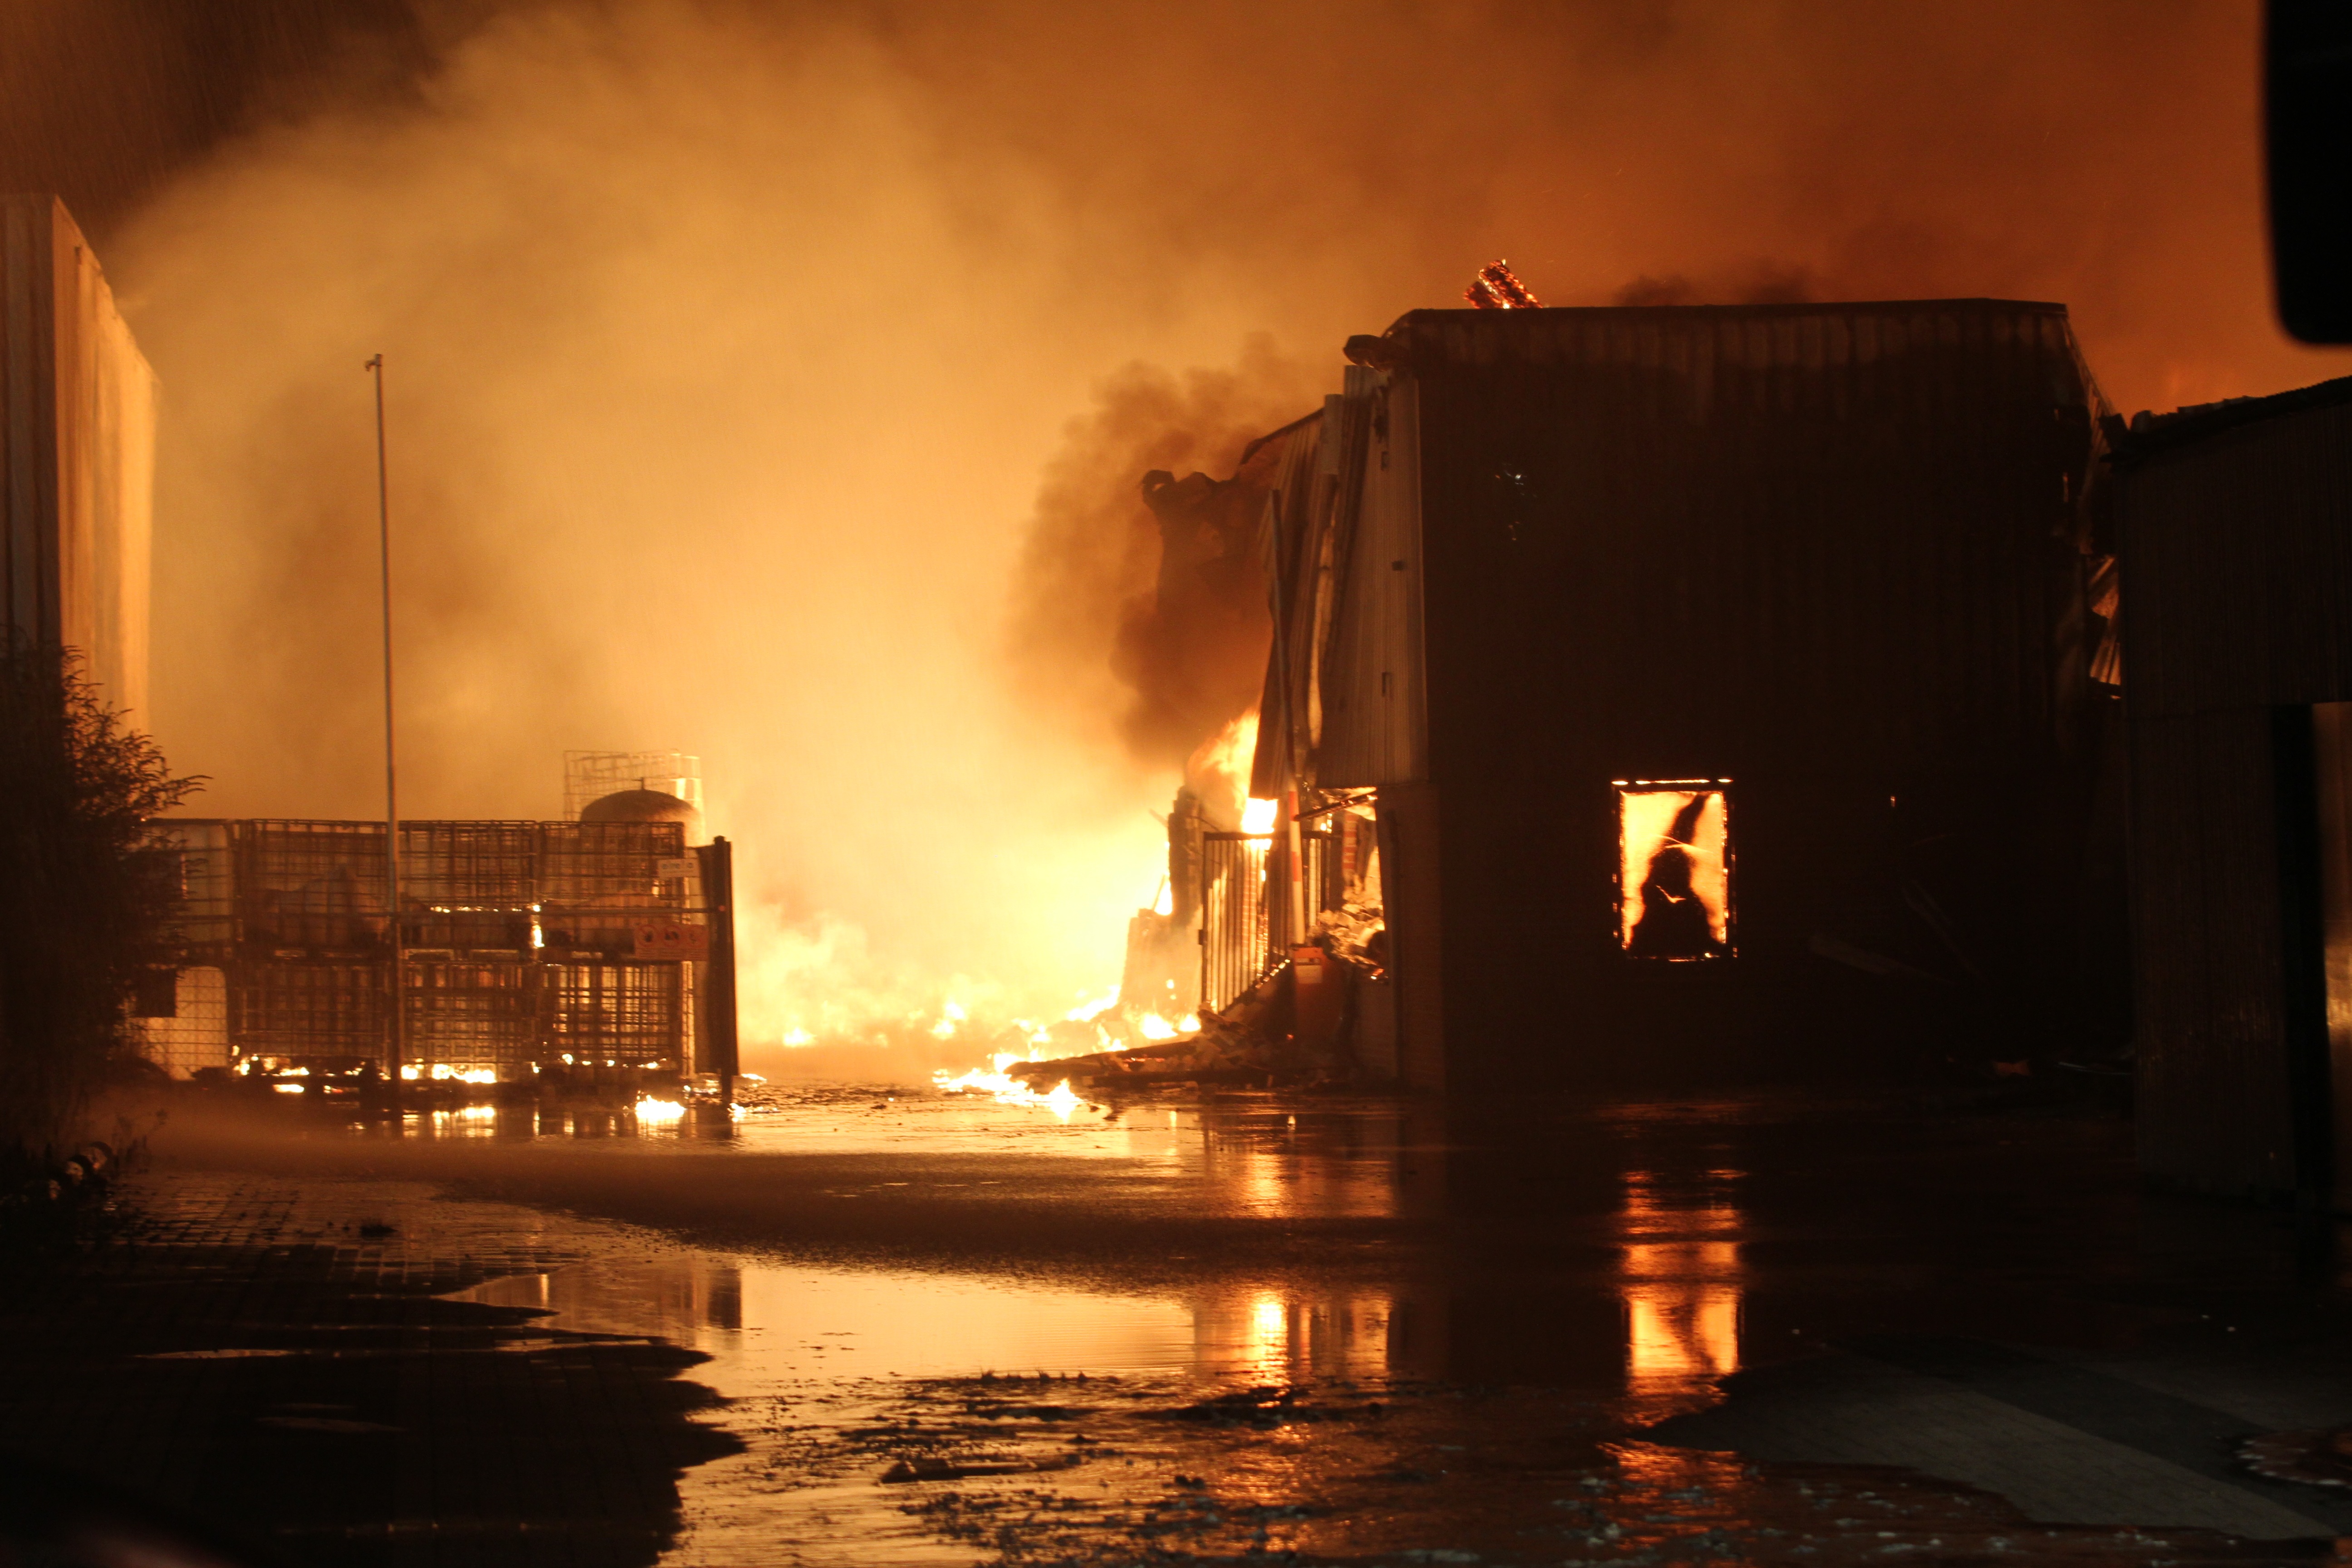
night, evening, fire, darkness, bonfire, fire department, helmet